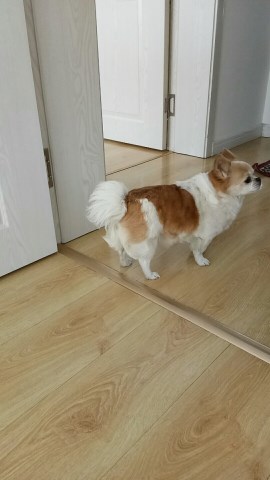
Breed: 3336-n000121-chinese_rural_dog